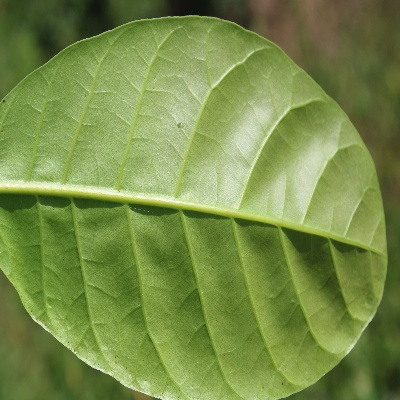
Crop: Cashew
Condition: healthy